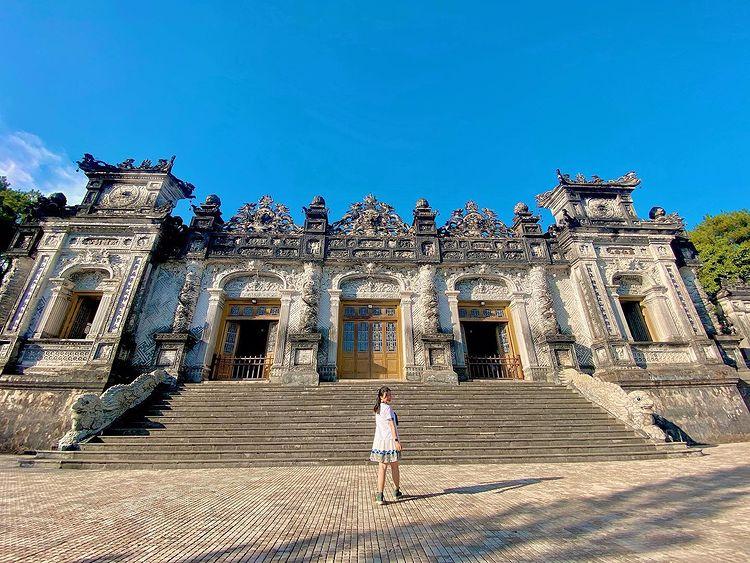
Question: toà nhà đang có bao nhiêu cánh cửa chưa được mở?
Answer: có một cánh cửa đang đóng